Missouri

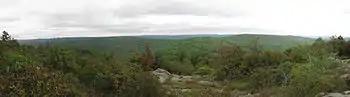
The Bell Mountain Wilderness of southern Missouri's Mark Twain National Forest

During the mid-1950s and 1960s, St. Louis and Kansas City suffered deindustrialization and loss of jobs in railroads and manufacturing, as did other Midwestern industrial cities. St. Charles claims to be the site of the first interstate highway project in 1956. Such highway construction made it easy for middle-class residents to leave the city for newer housing developed in the suburbs, often former farmland where land was available at lower prices. These major cities have gone through decades of readjustment to develop different economies and adjust to demographic changes. Suburban areas have developed separate job markets, both in knowledge industries and services, such as major retail malls.